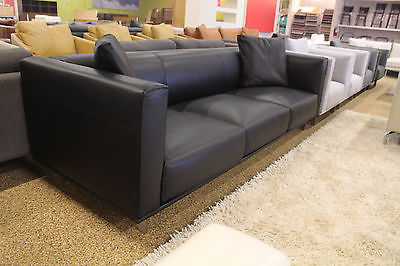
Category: sofa